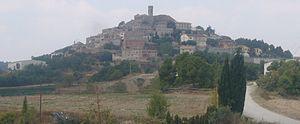
Argençola est une commune de la province de Barcelone, en Catalogne, en Espagne, de la comarque d'Anoia